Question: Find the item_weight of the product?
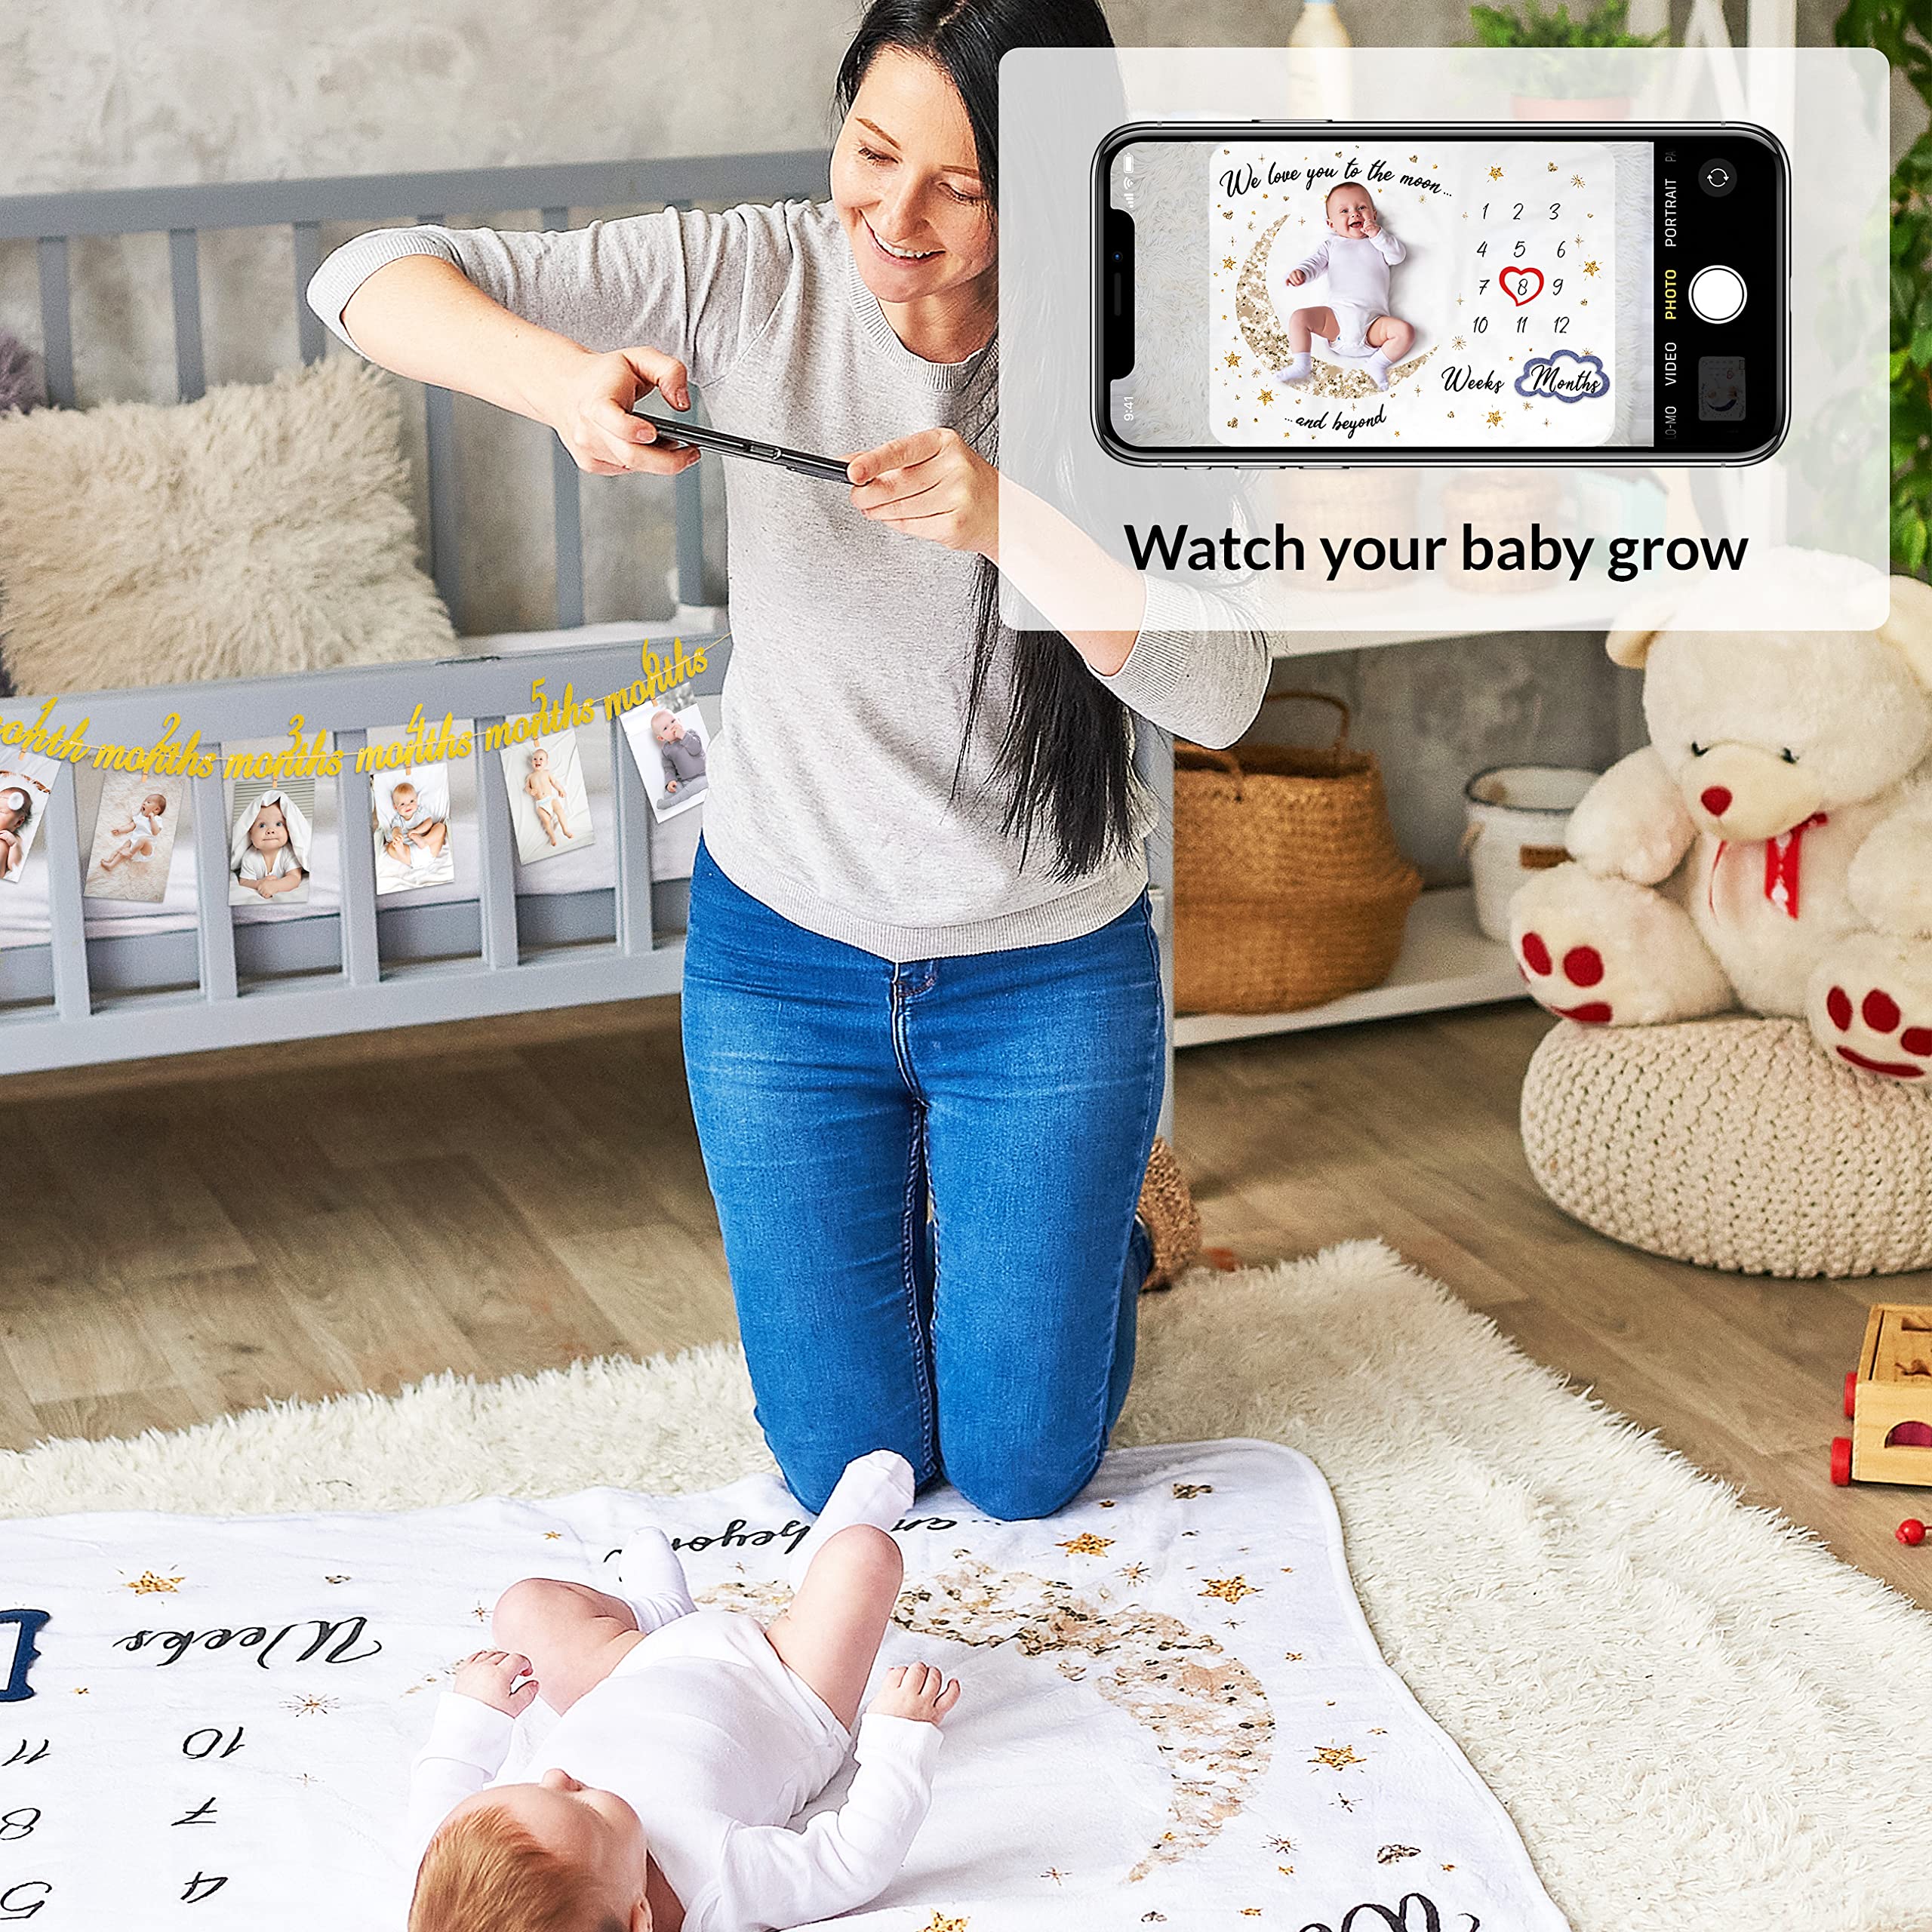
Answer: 8.0 gram